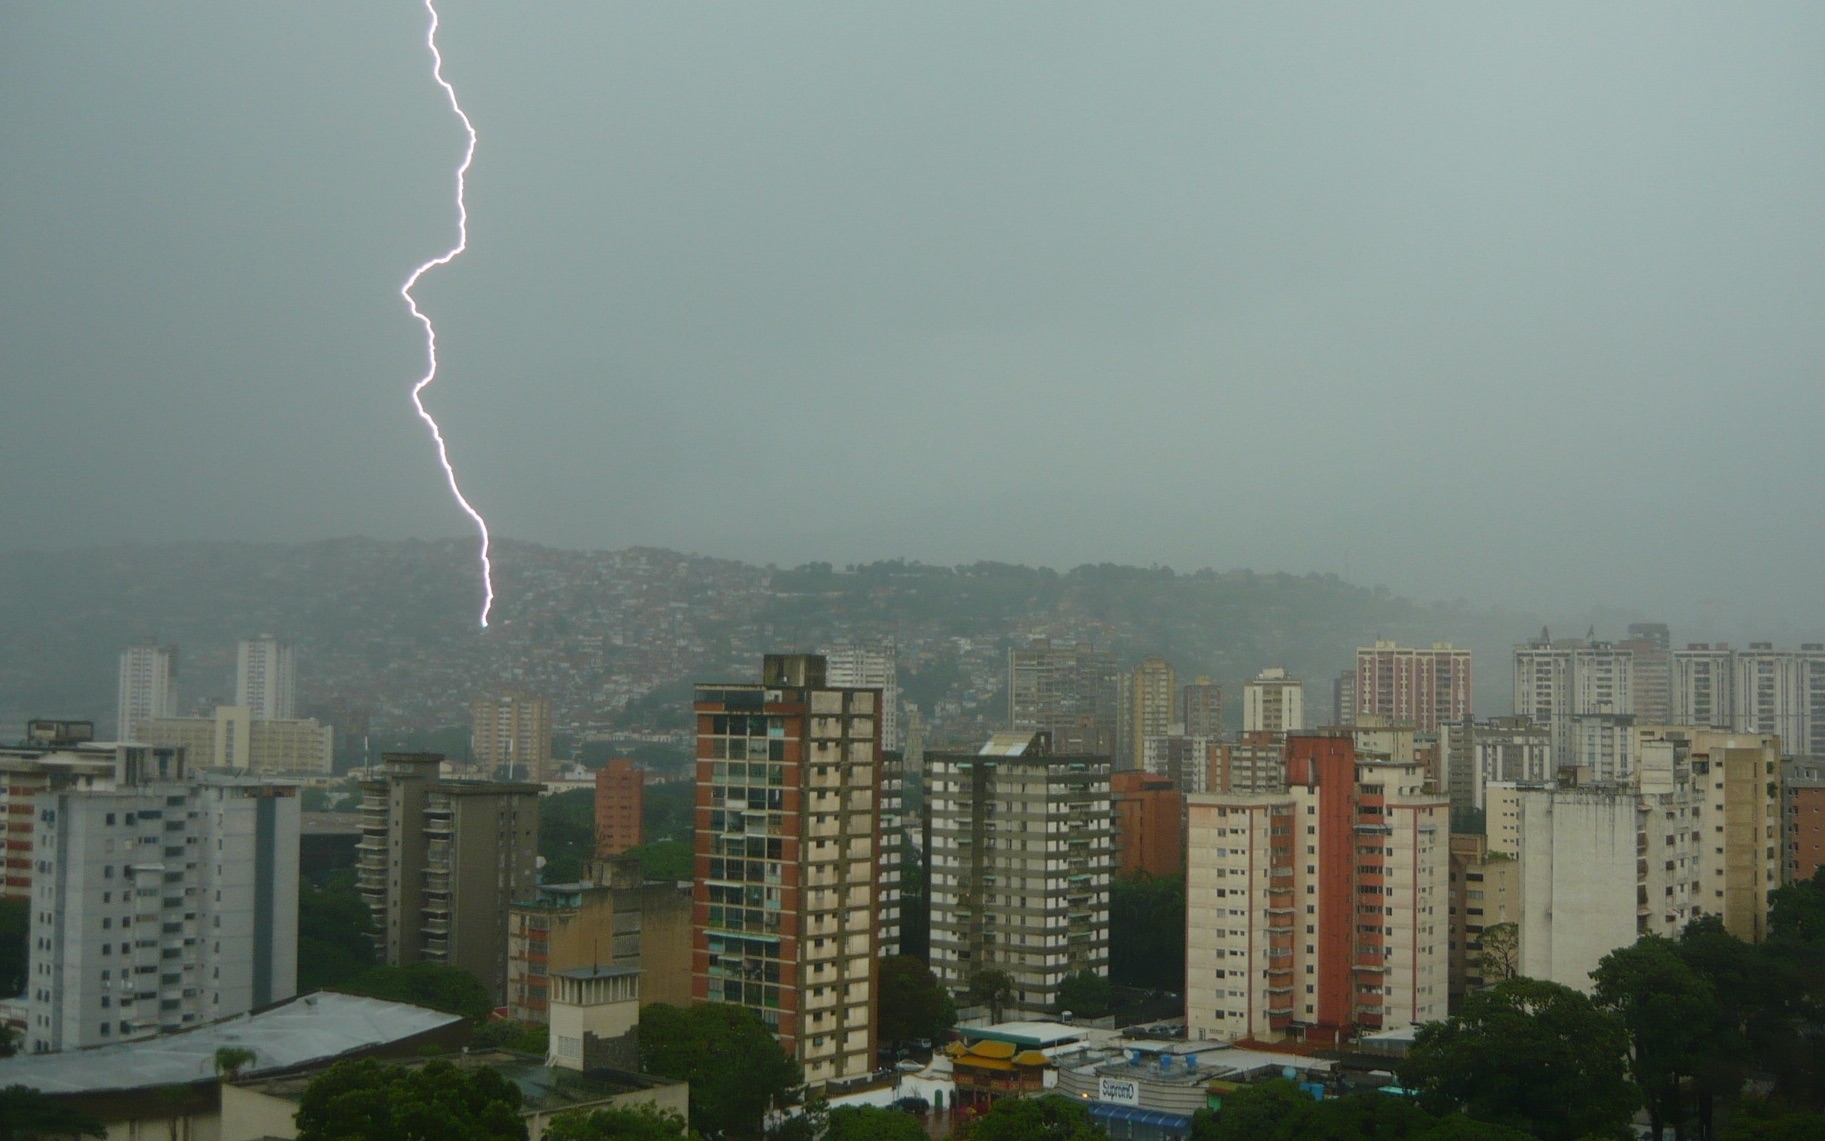
cityscape, weather, haze, lightning, tower block, residential area, atmospheric phenomenon